English Gardens Apartments (Roanoke, Virginia)

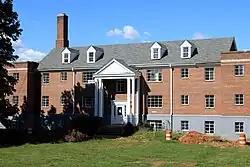
The central English Gardens building in 2023

The English Gardens Apartments is a historic complex of apartment buildings located in Roanoke, Virginia. The complex was designed by the Richmond-based architect E. Tucker Carlton, and was built in two phases. The first, completed in 1947, consists of nine building of three stories each, while the second, finished in 1950, consists of eight buildings of two stories each. The complex was designed in the Colonial Revival style, and all buildings are constructed of concrete blocks fronted with brick.